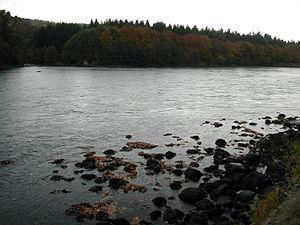
La Tay est le plus long fleuve d'Écosse avec une longueur de.